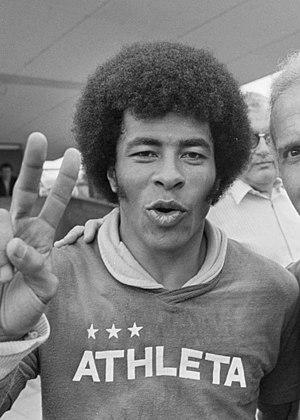
L'Olympique de Marseille est un club de football français fondé en 1899 par René Dufaure de Montmirail.
Jair Ventura Filho, plus connu sous le nom de Jairzinho, est un footballeur puis entraîneur brésilien né le 25 décembre 1944 à Rio de Janeiro. Comme joueur, il évolue au poste d'attaquant du début des années 1960 jusqu'au début des années 1980.
L'Olympique de Marseille est un club de football français fondé en août 1899 à Marseille par René Dufaure de Montmirail. Dix titres de championnat de France professionnel, dix Coupes de France, trois Coupes de la Ligue, trois Trophées des champions, une Coupe Intertoto et une Ligue des champions de l'UEFA composent le palmarès du club provençal.